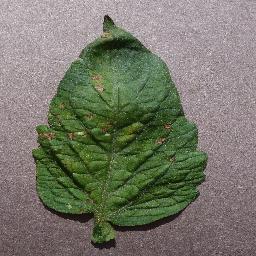
Label: Tomato___Target_Spot